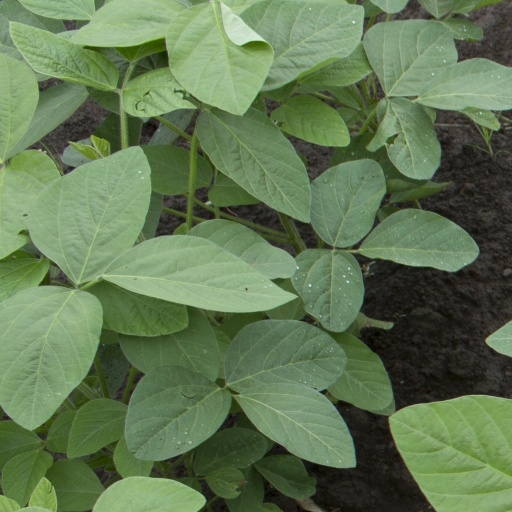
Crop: soybean